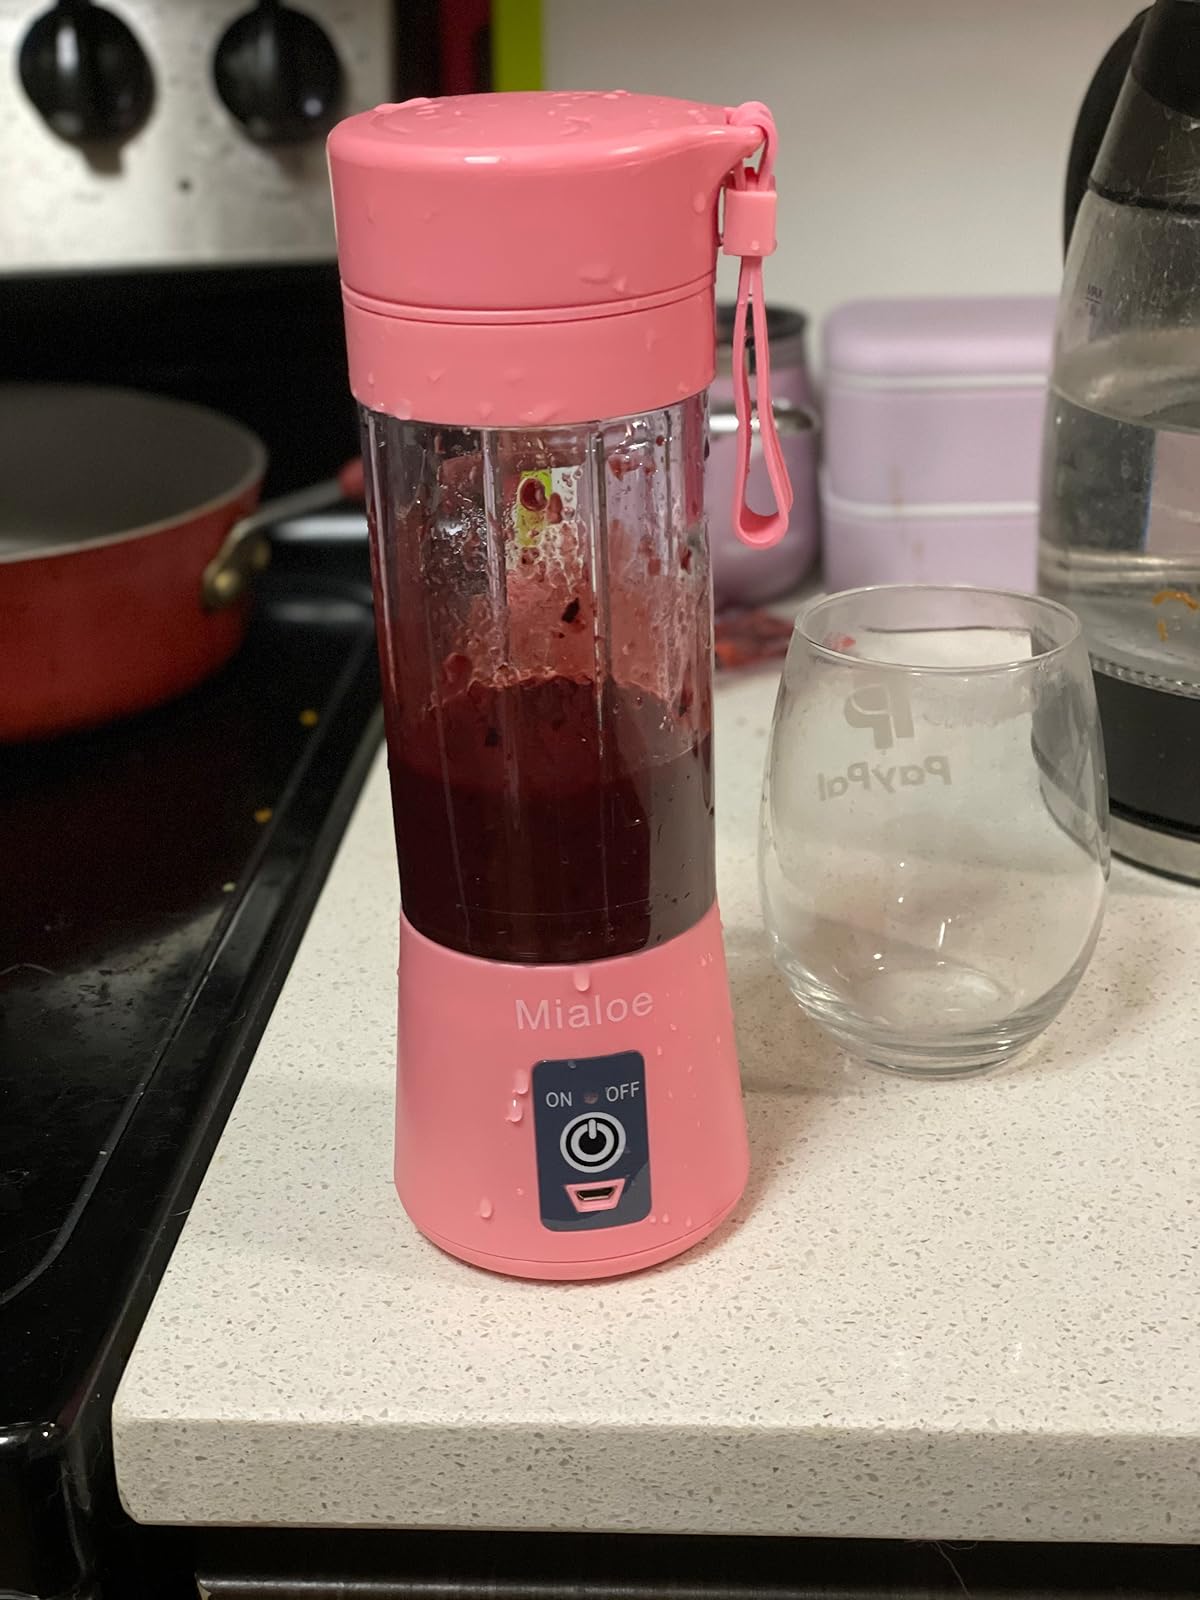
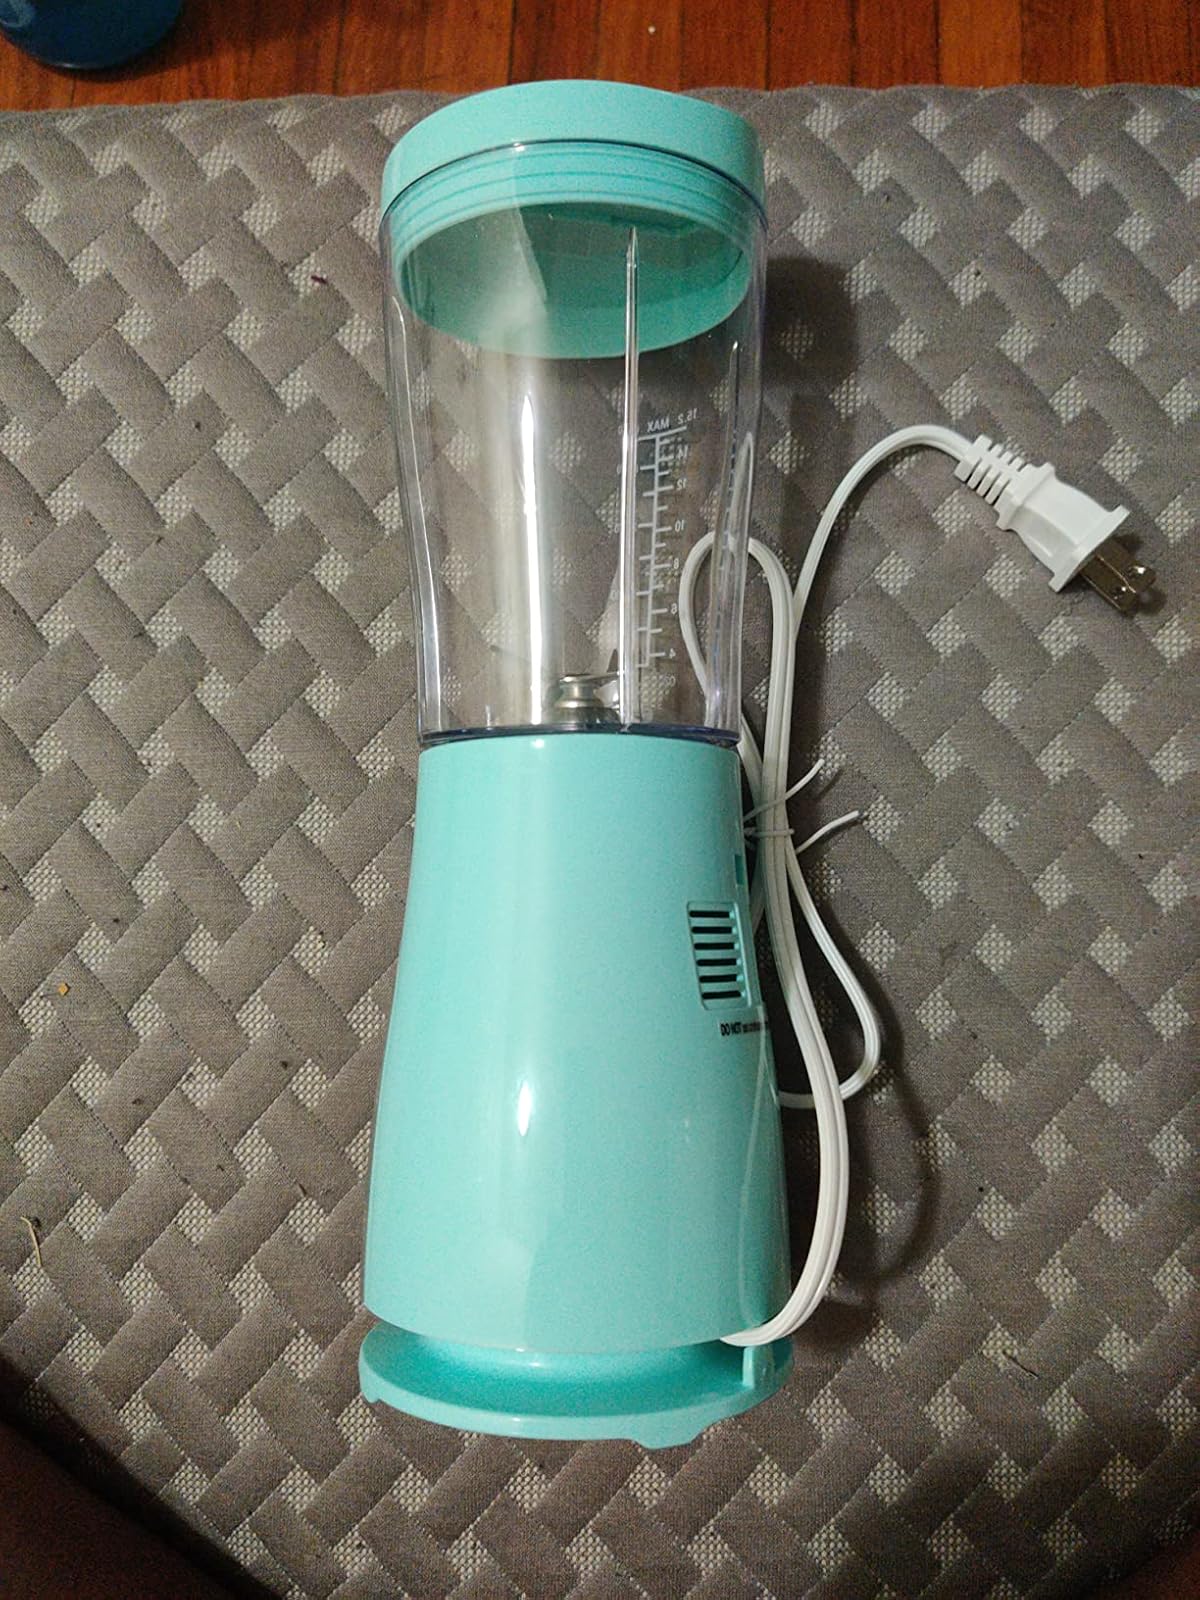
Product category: items_blender
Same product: no